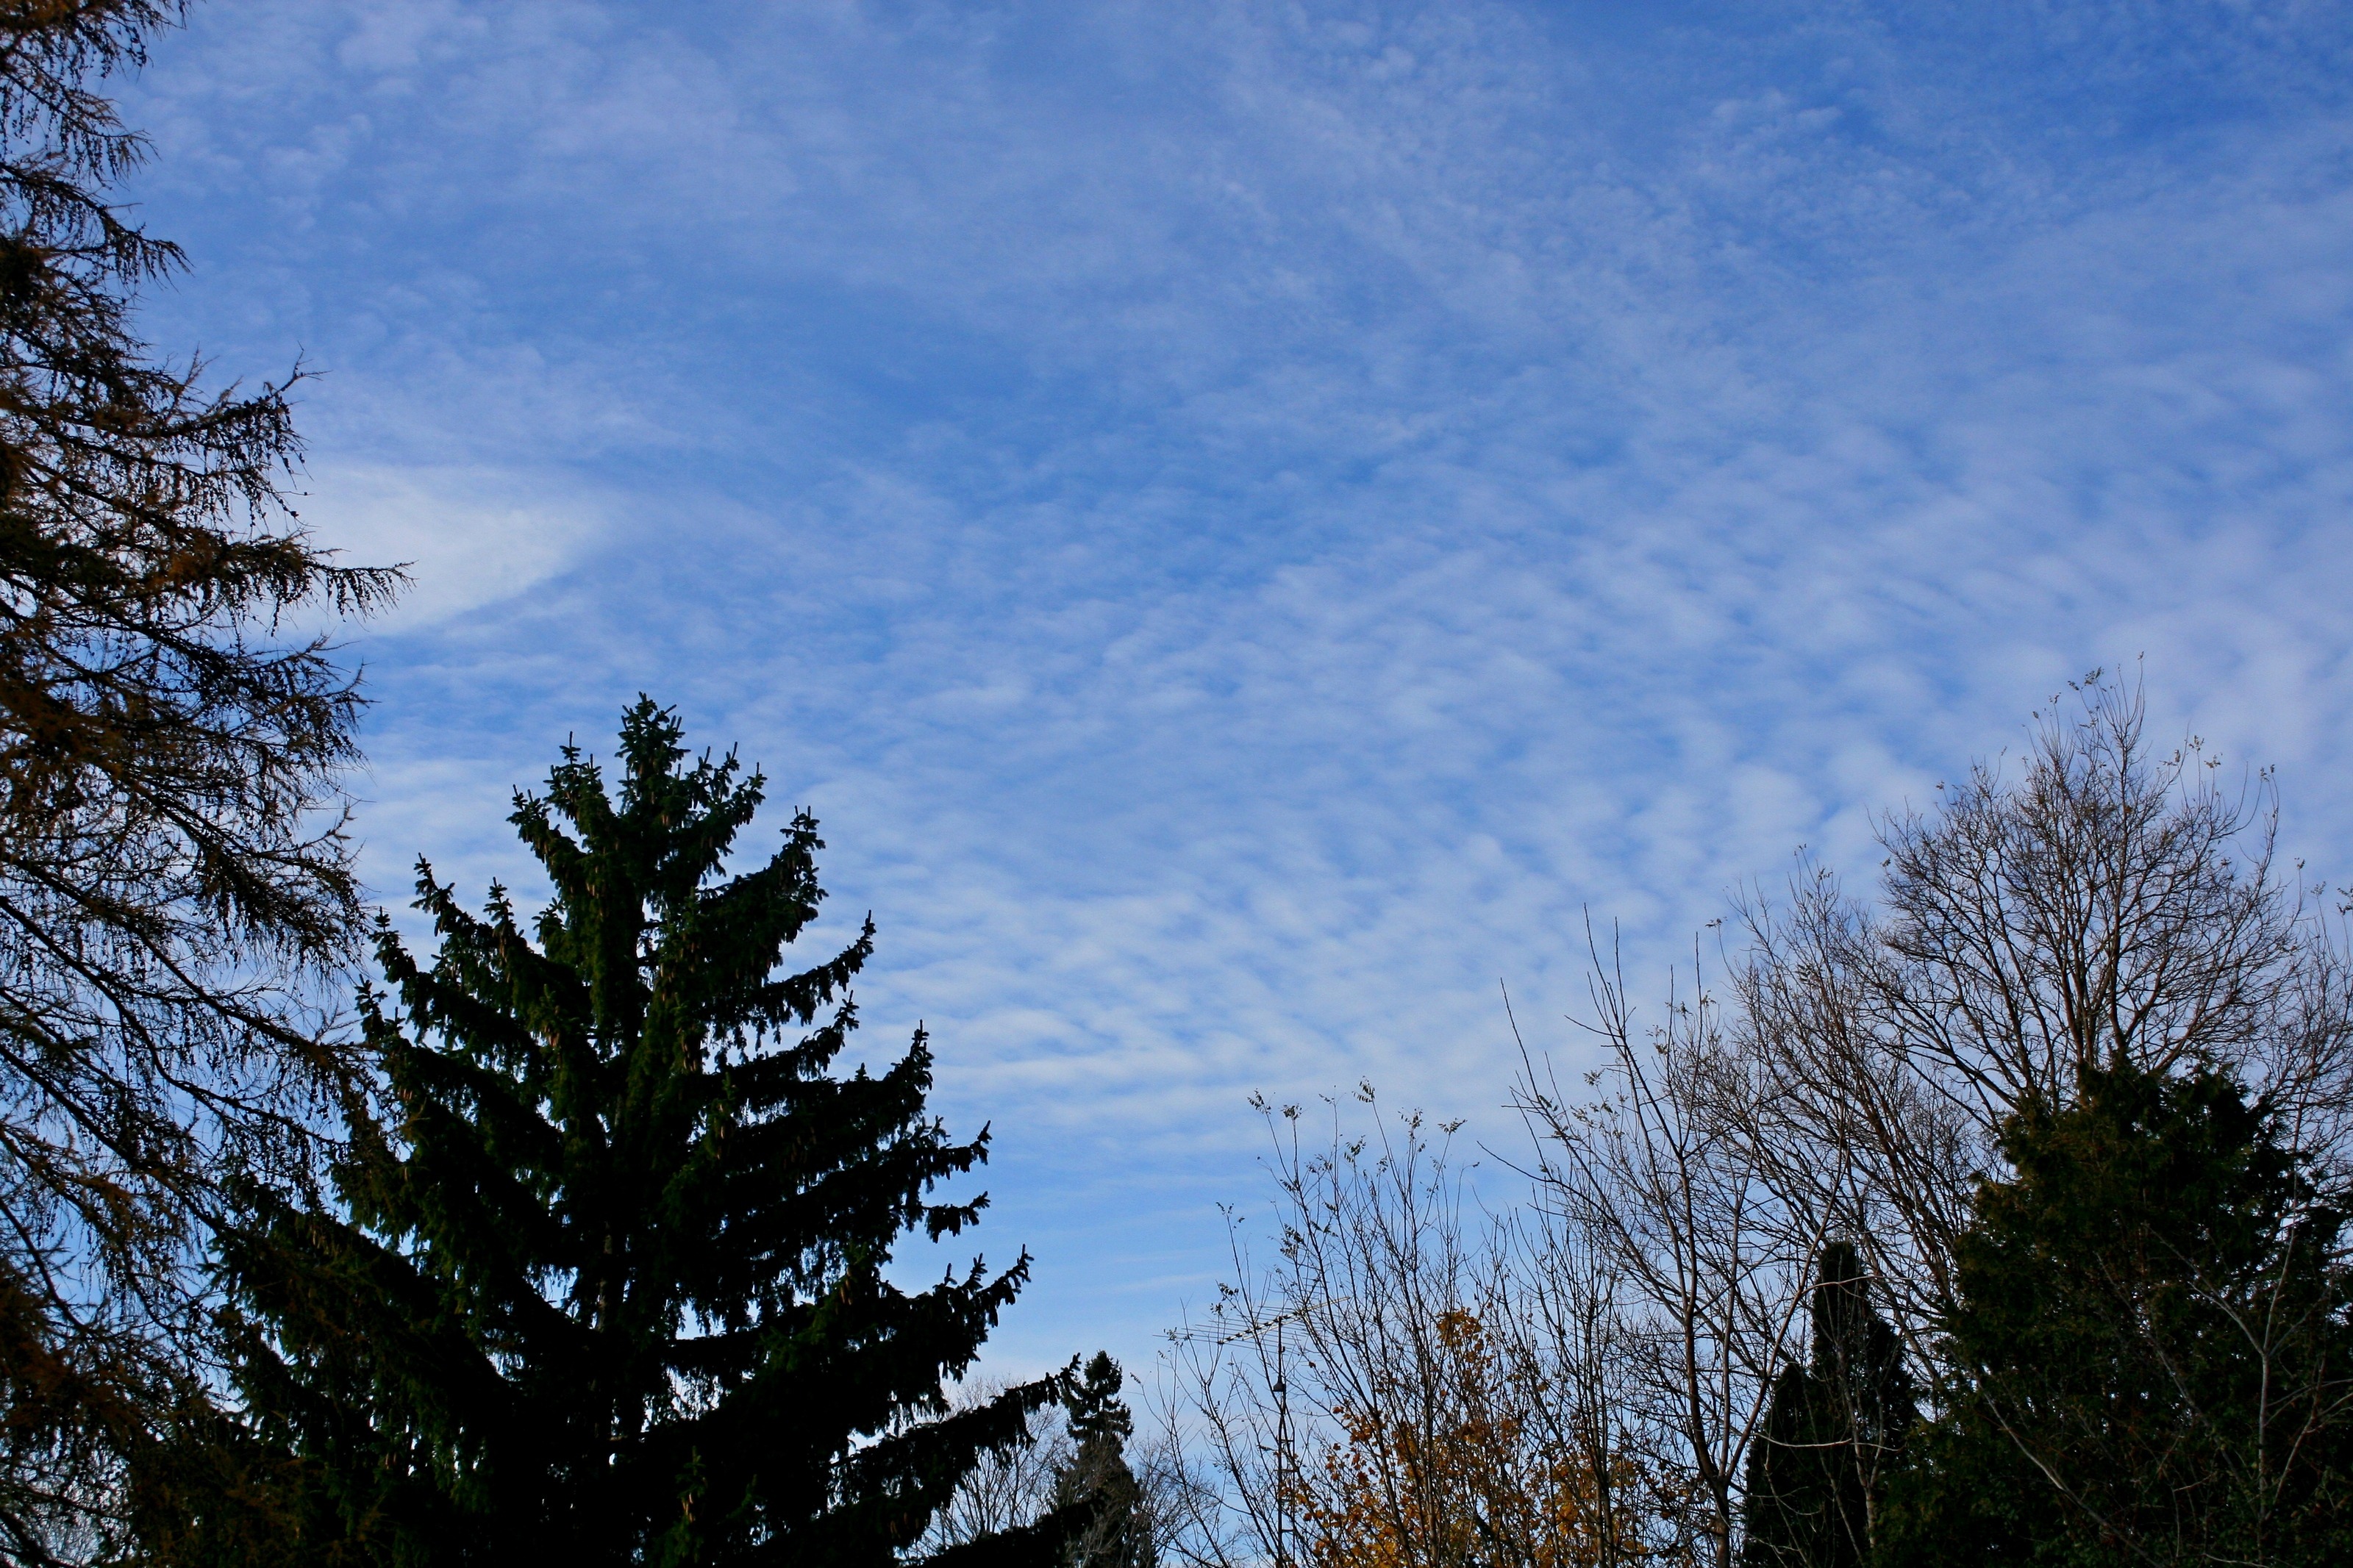
landscape, tree, nature, forest, grass, branch, mountain, snow, winter, cloud, plant, sky, sunshine, sun, warm, sunlight, cloudy, morning, leaf, dark, dusk, evening, spring, reflection, weather, blue, twig, trees, outdoors, sunny, clouds, background, seasons, branches, bright, seasonal, shining, meteorological phenomenon, woody plant